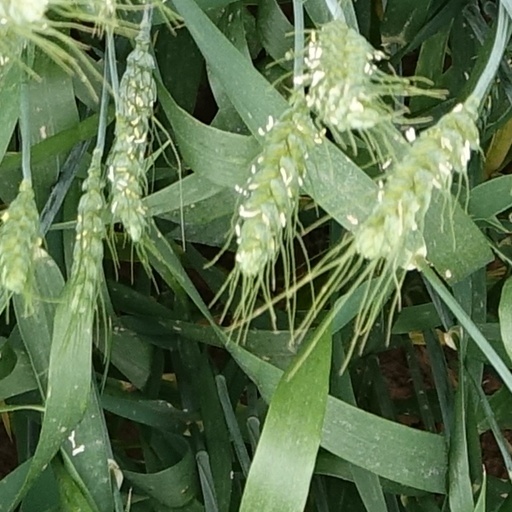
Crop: wheat